Chojnów

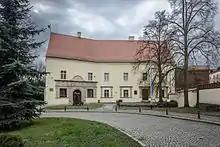
Piast Castle in Chojnów

The town is first mentioned in a Latin mediaeval document issued in Wrocław on February 26, 1253, stating, the Silesian Duke Henry III when the town is mentioned under the name Honowo. Possible the name of nearby Hainau Island. The name is of Polish origin, and in more modern records from the 19th century, the Polish name appears as "Hajnów", while "Haynau" is the Germanized version of the original Polish name.